Bibliotheca (Bible)

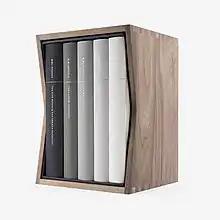
Bibliotheca, a five-volume reader's bible.

Bibliotheca is a five-volume version of the Bible created by Adam Lewis Greene published in 2016. It was funded in mid 2014 through a thirty-day Kickstarter campaign for which Greene set a goal of $37,000, but the campaign raised over $1.4 million. Greene's aim, as detailed in his Kickstarter campaign video, was to enhance the experience of reading biblical literature by giving the content a more novel-like form, omitting chapter and verse numbers and annotation, utilizing a sewn binding and opaque book paper (rather than Bible paper), and creating original typefaces optimized for legibility, among other features.